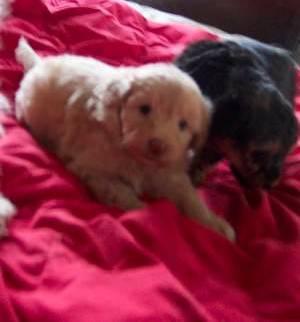
dog